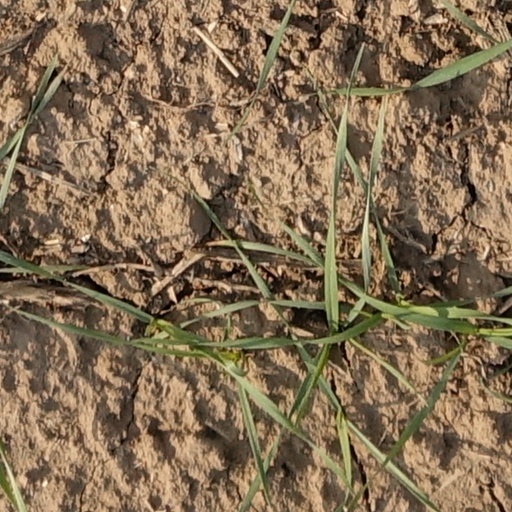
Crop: wheat